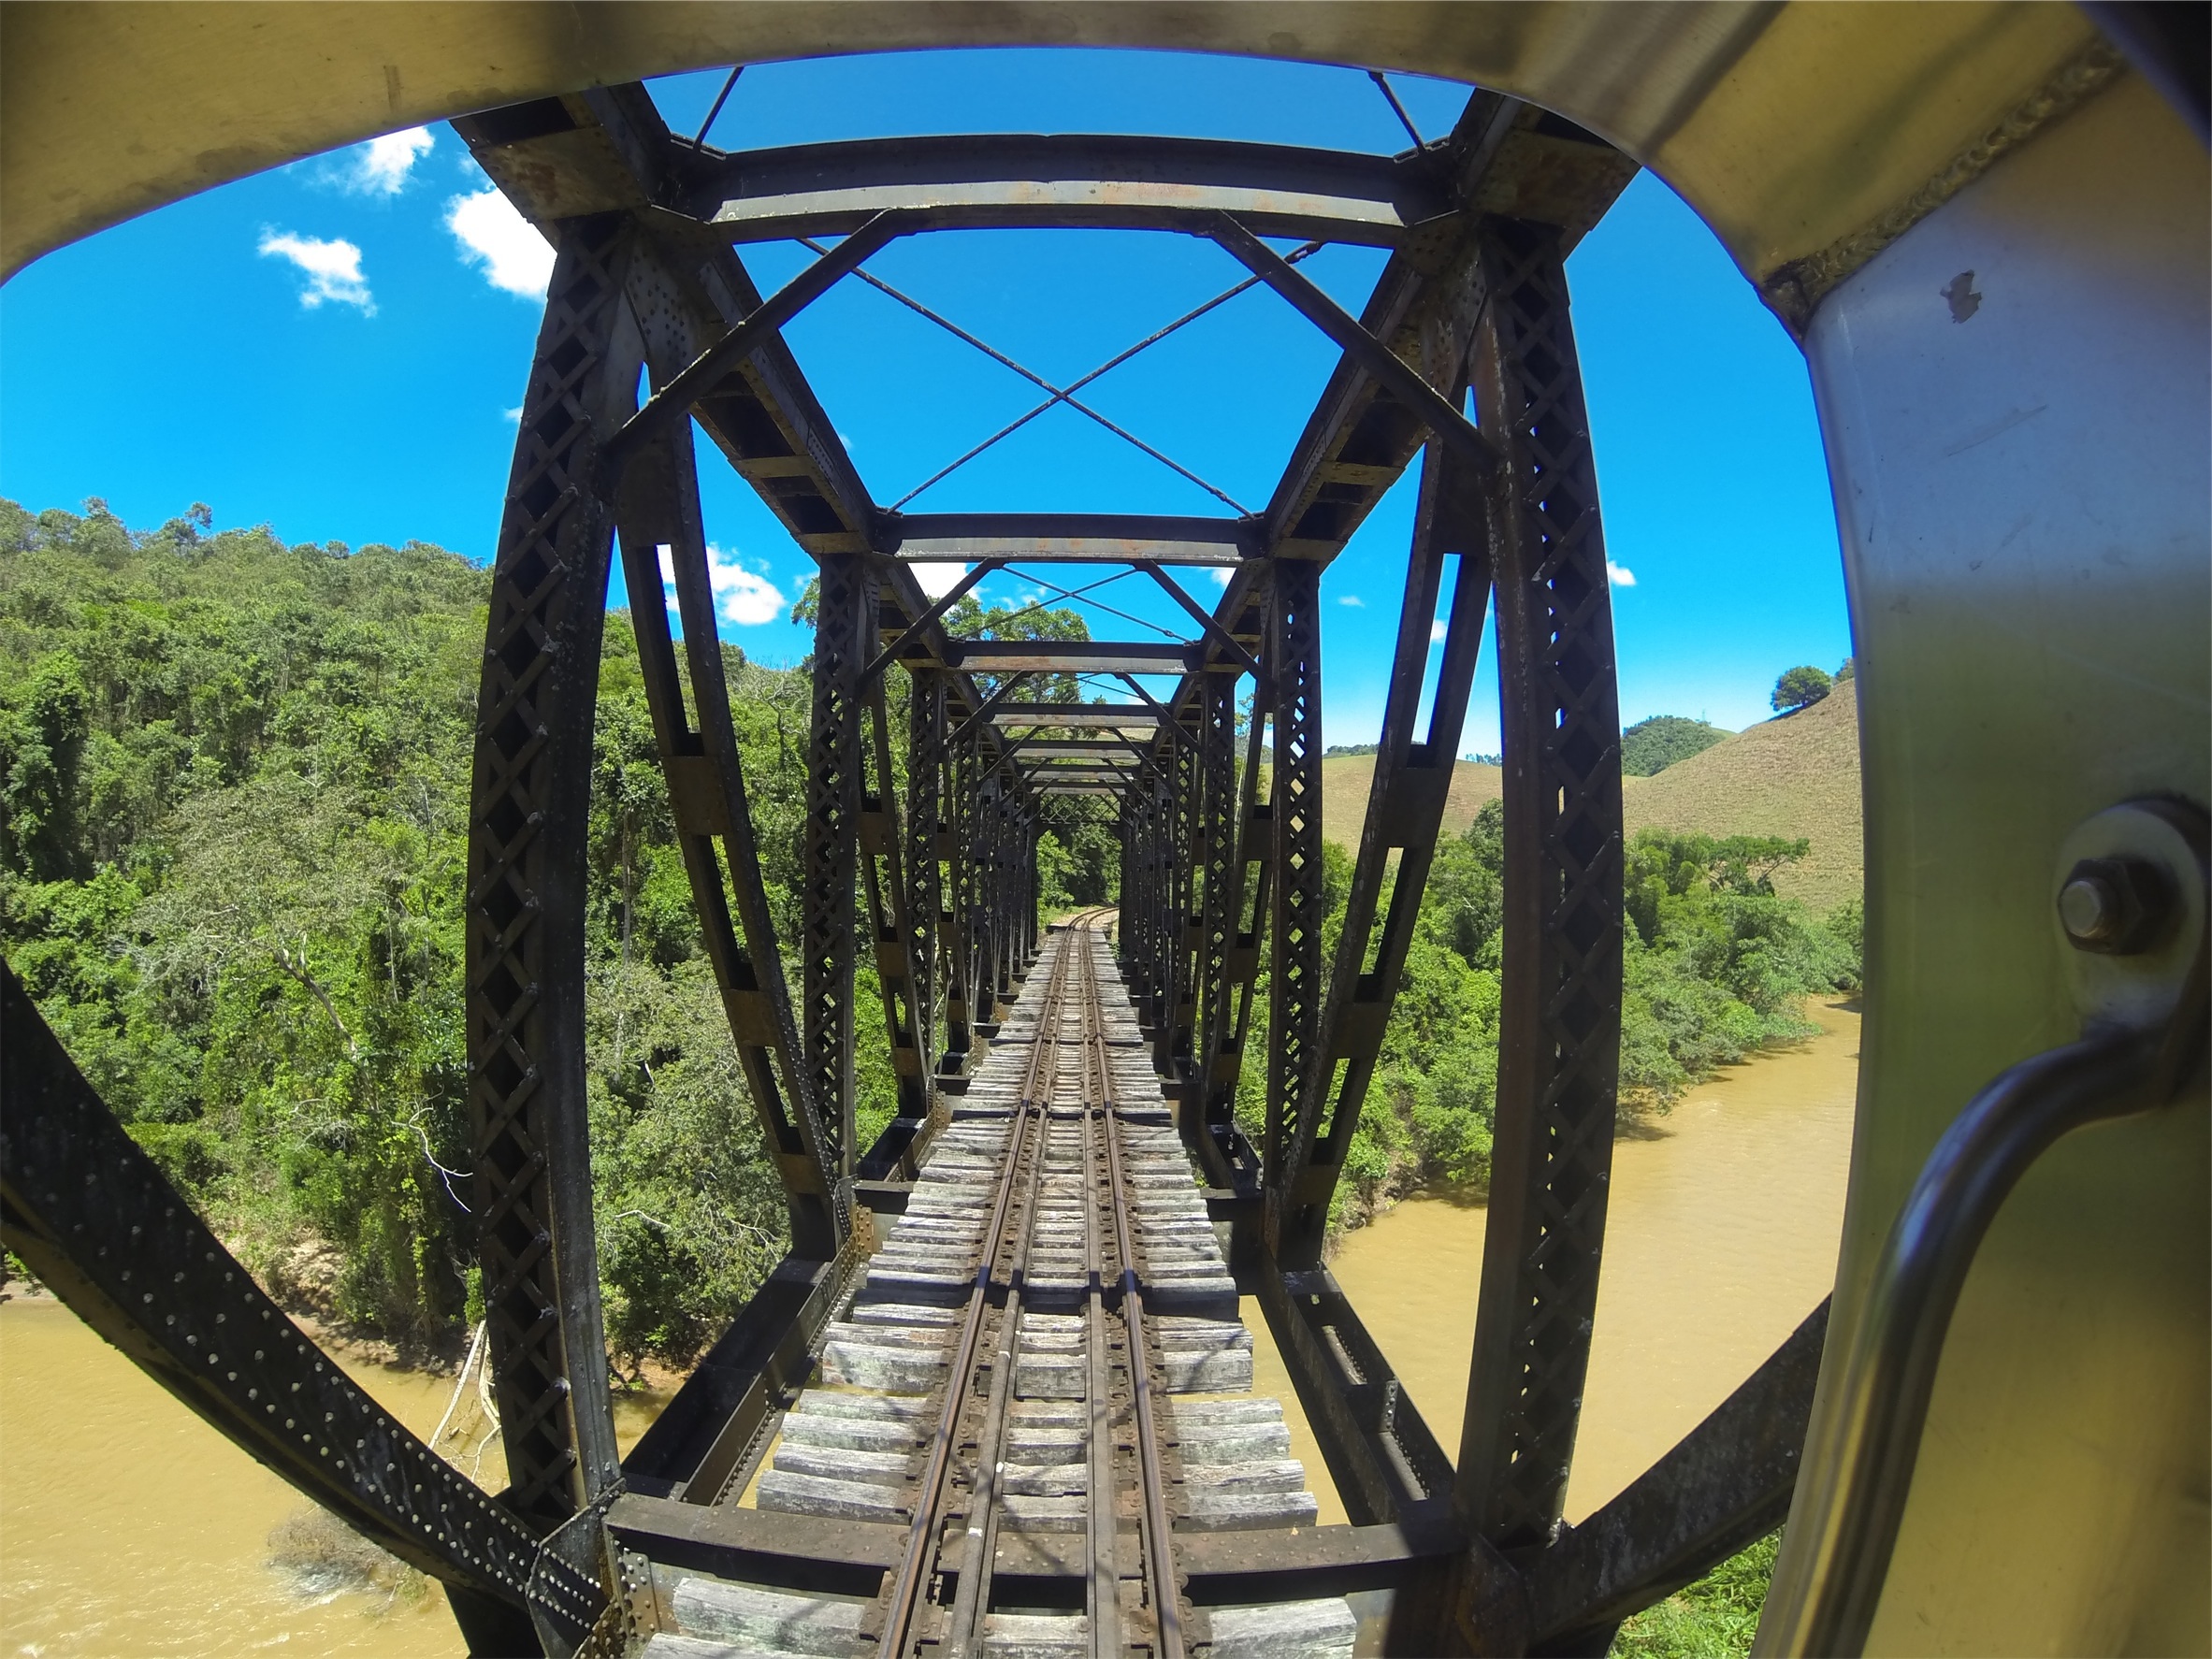
architecture, wood, bridge, river, travel, steel, arch, tourism, trees, tracks